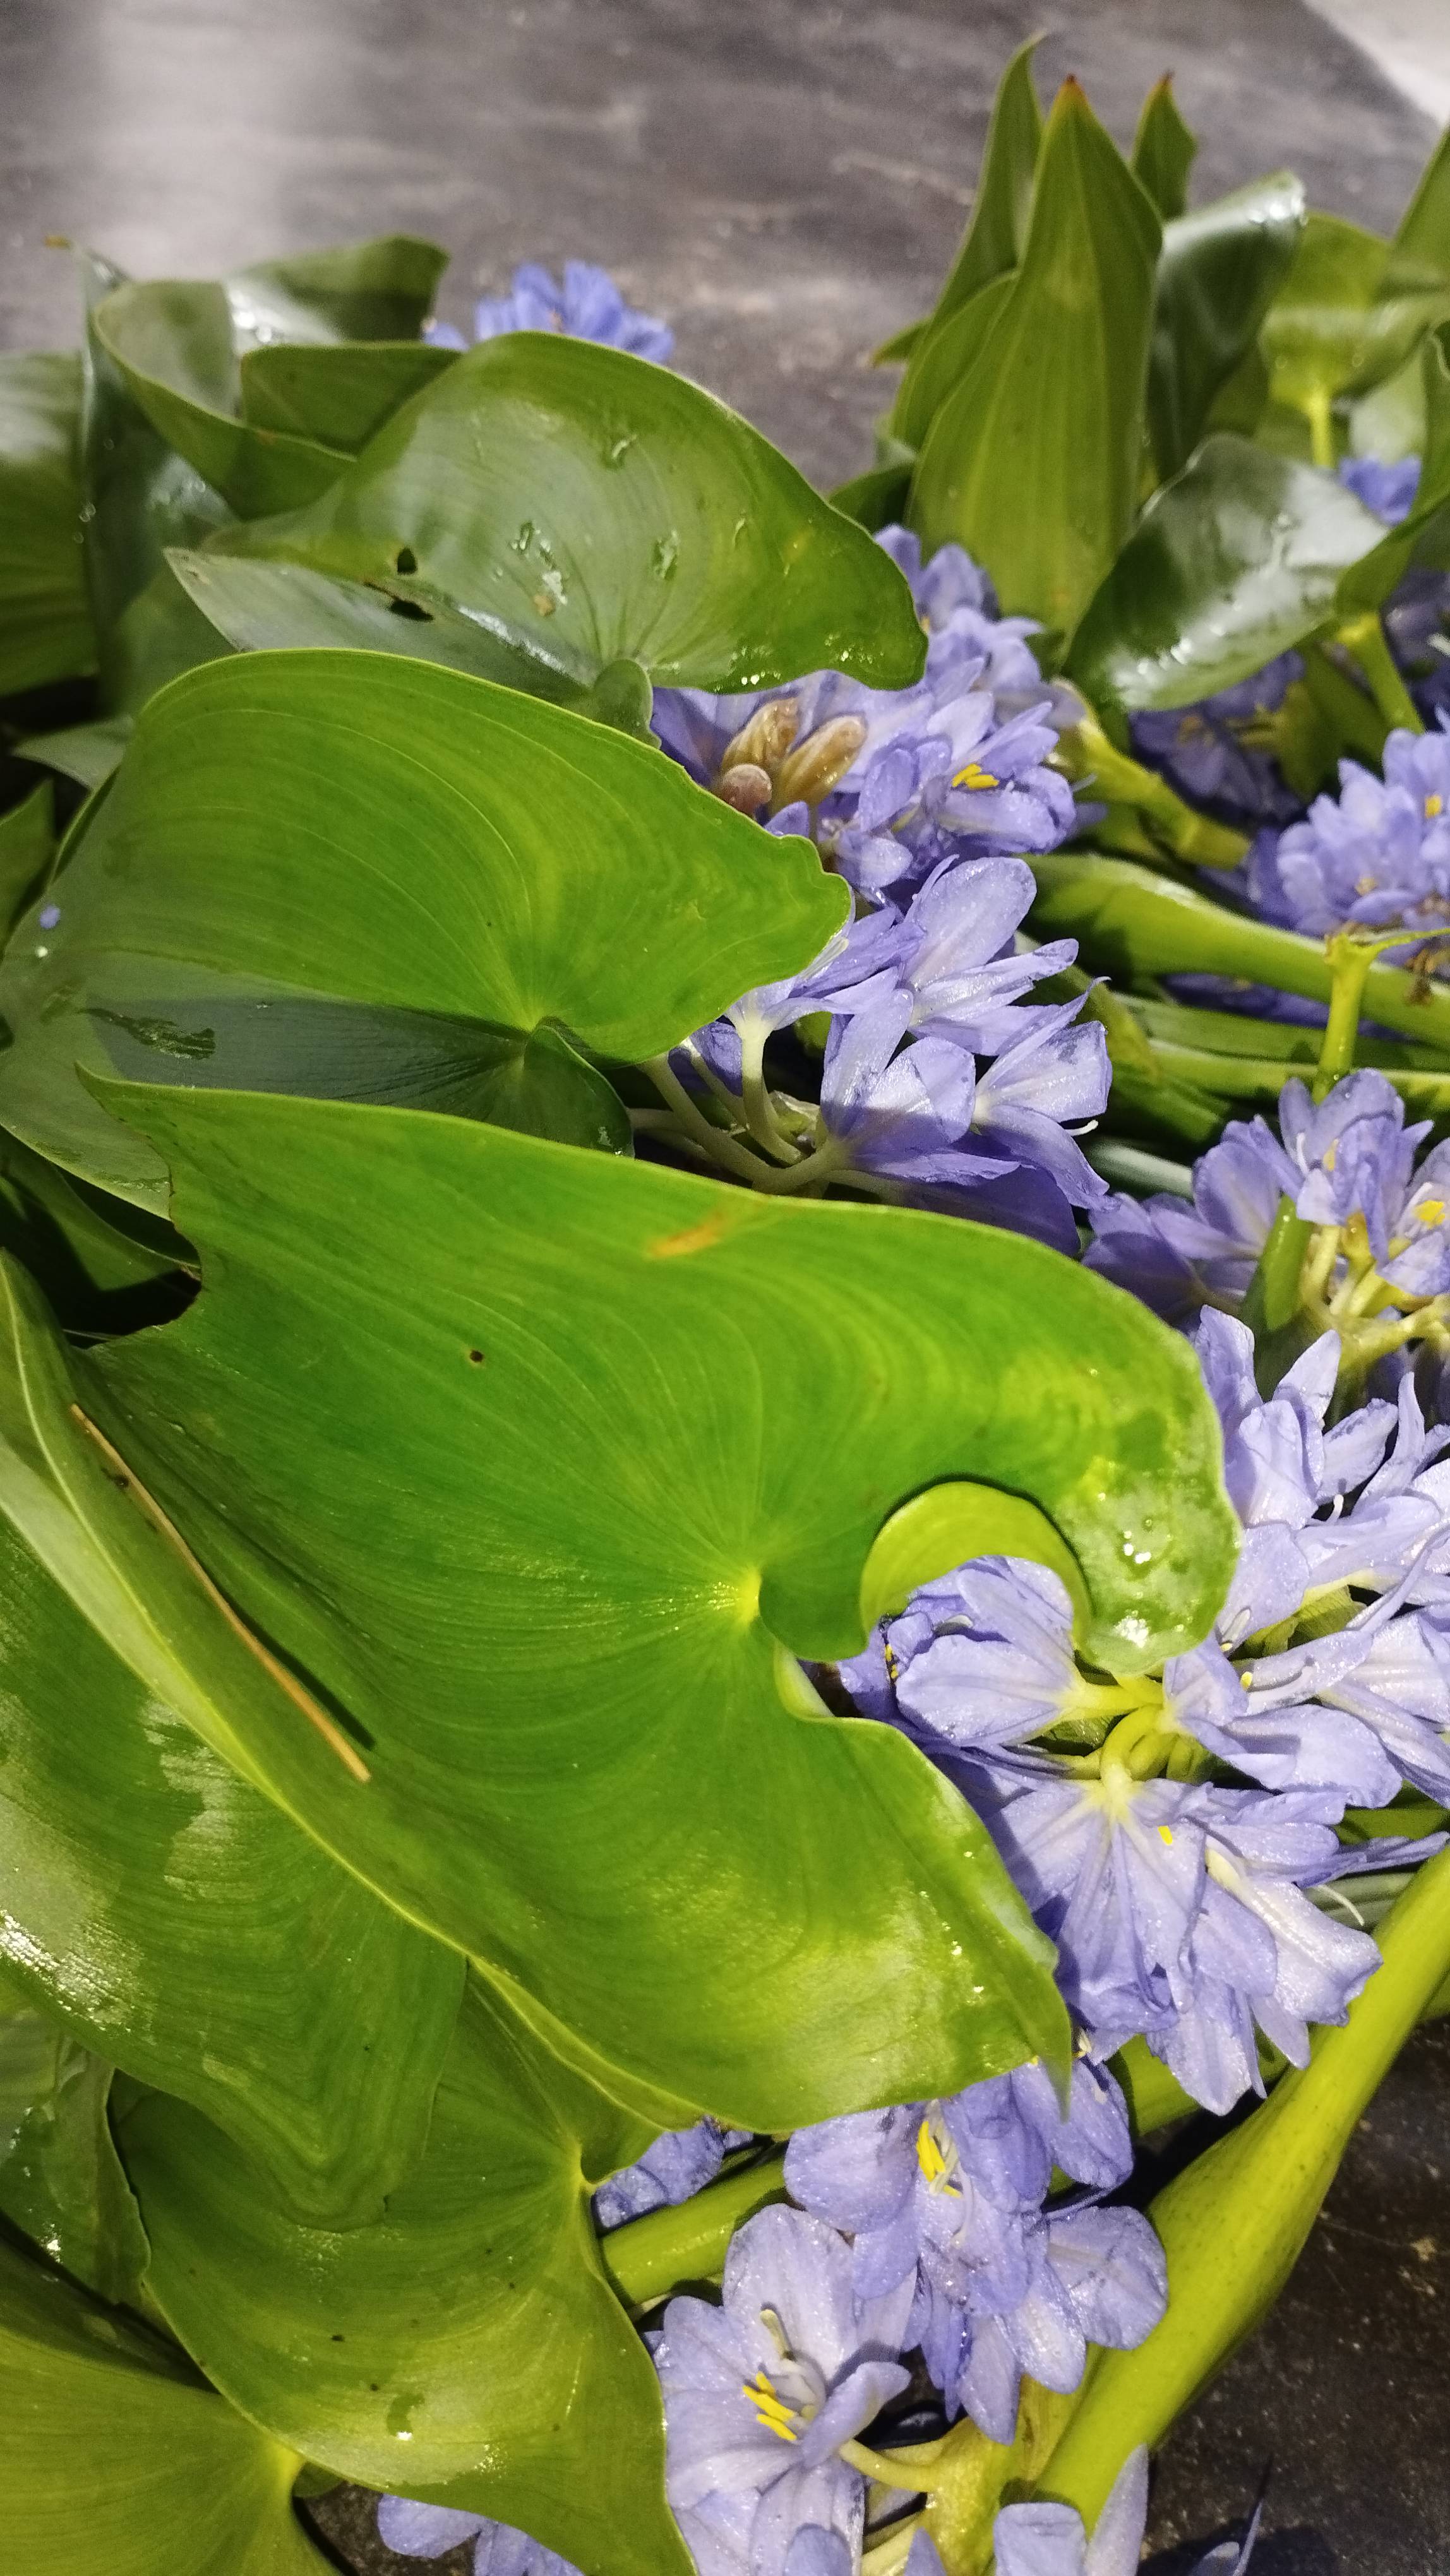
Species: Heartleaf False Pickerelweed (Monochoria korsakowii)